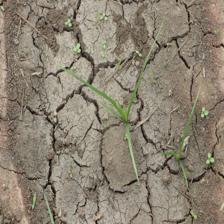
Label: Grass